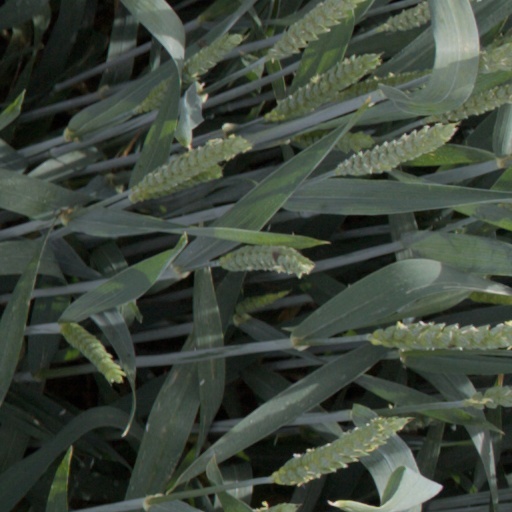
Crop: wheat